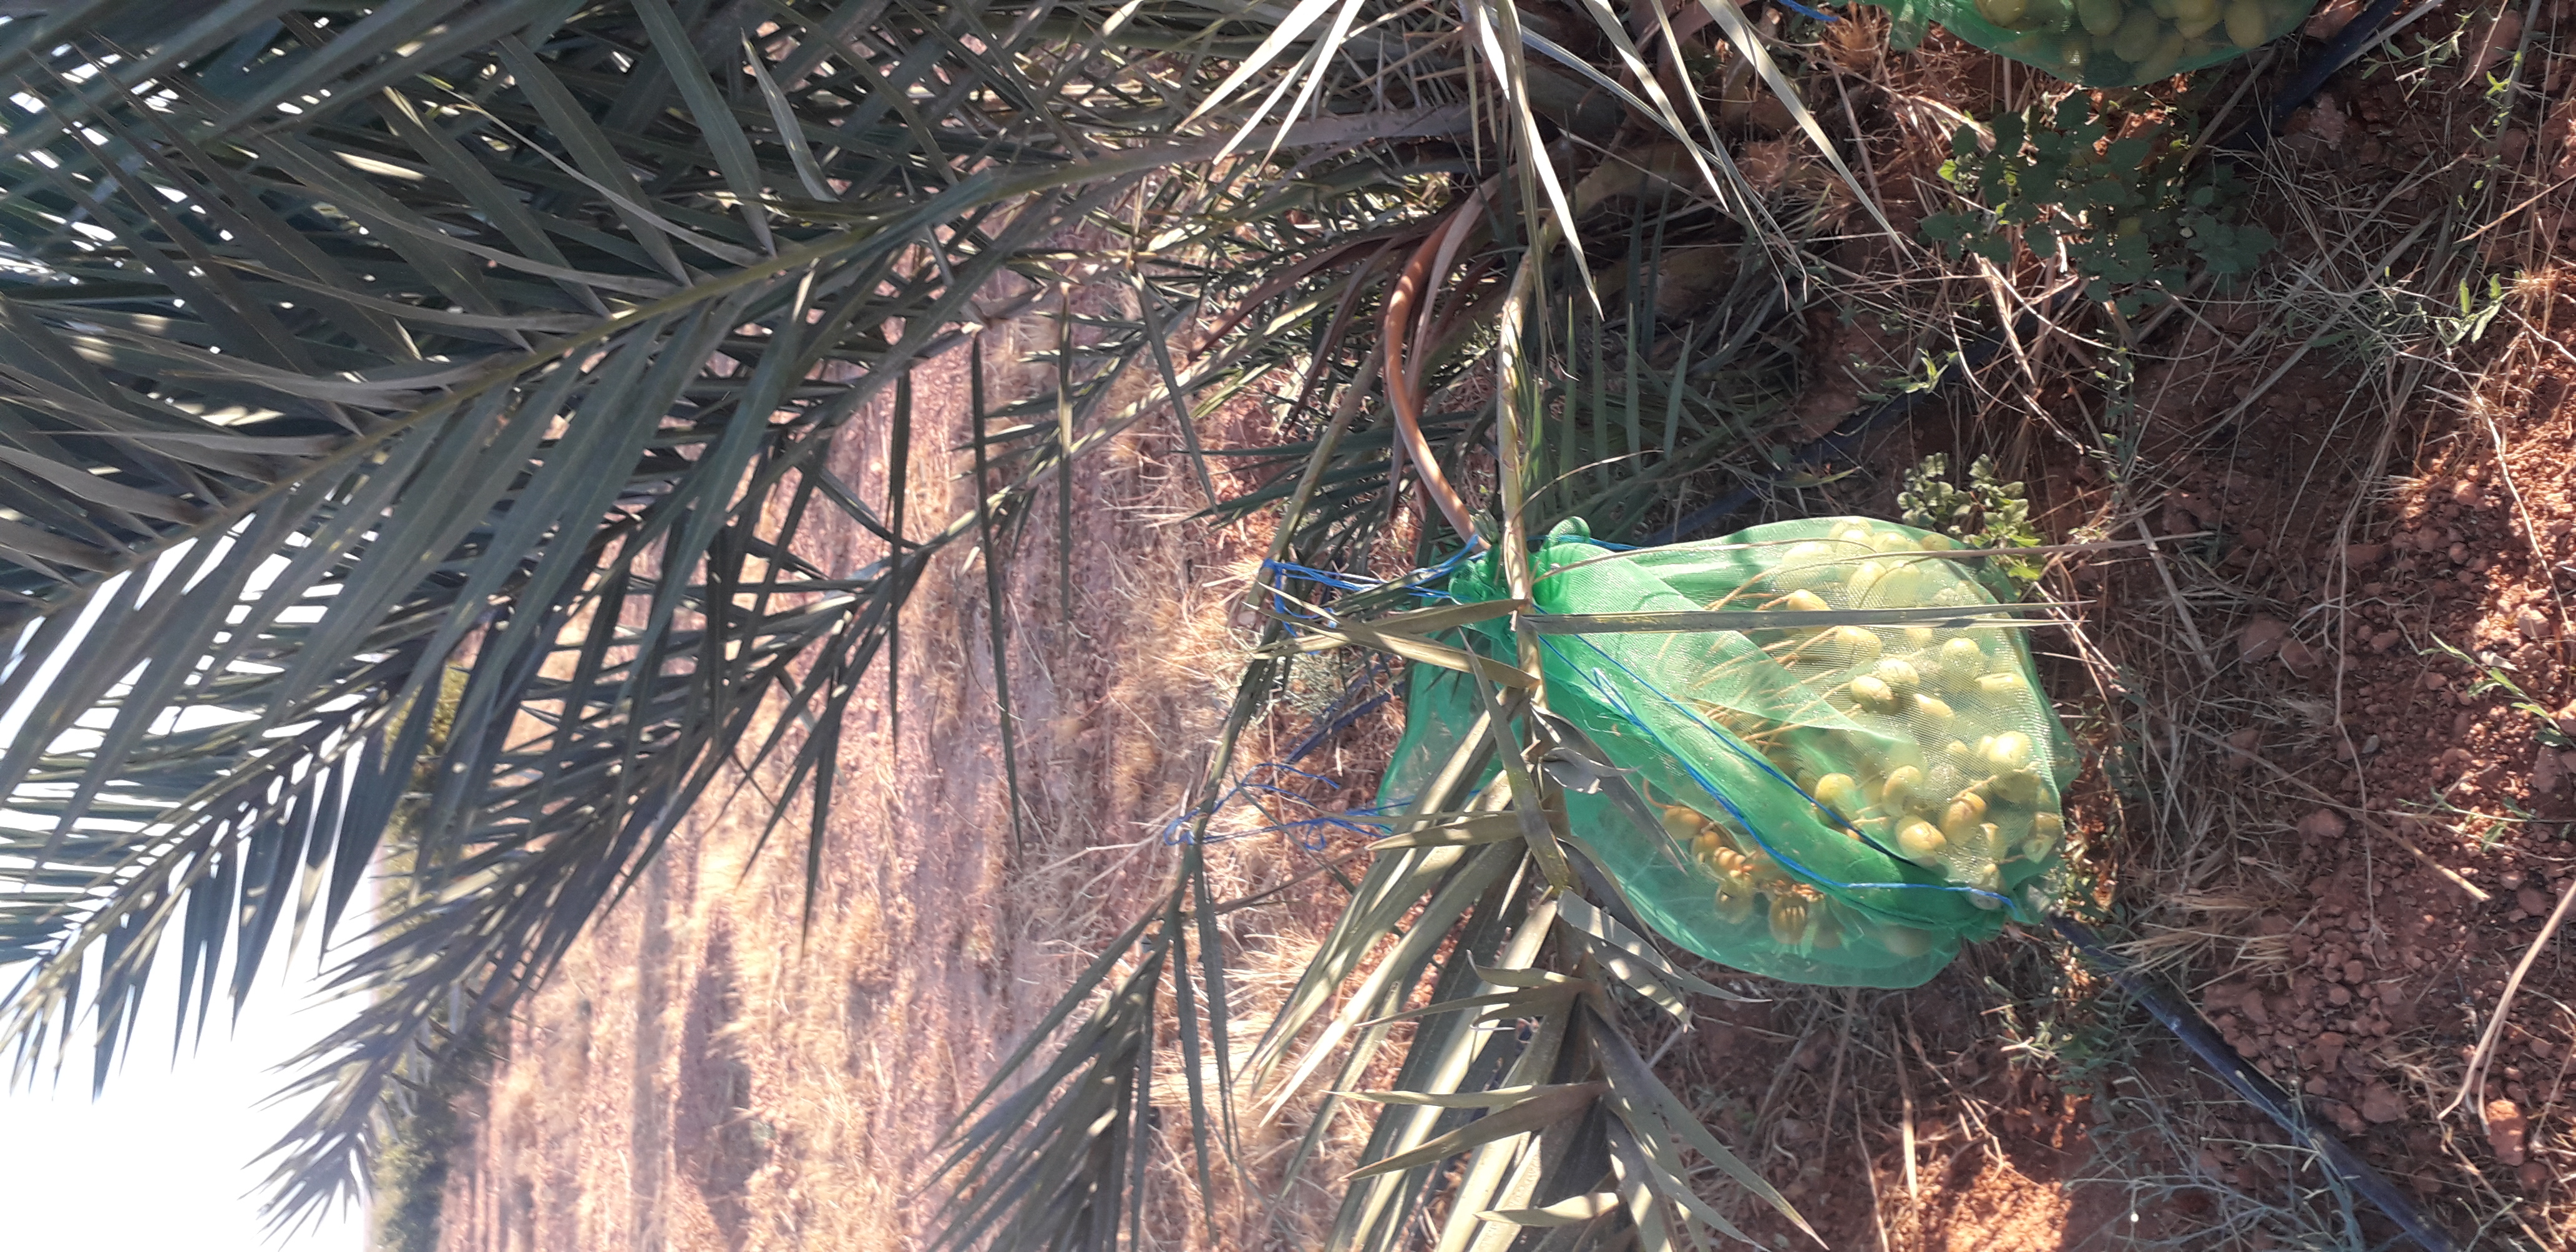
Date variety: Boufagous